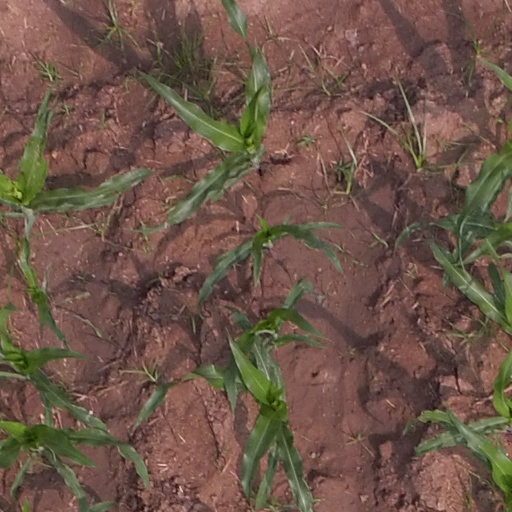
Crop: maize; corn